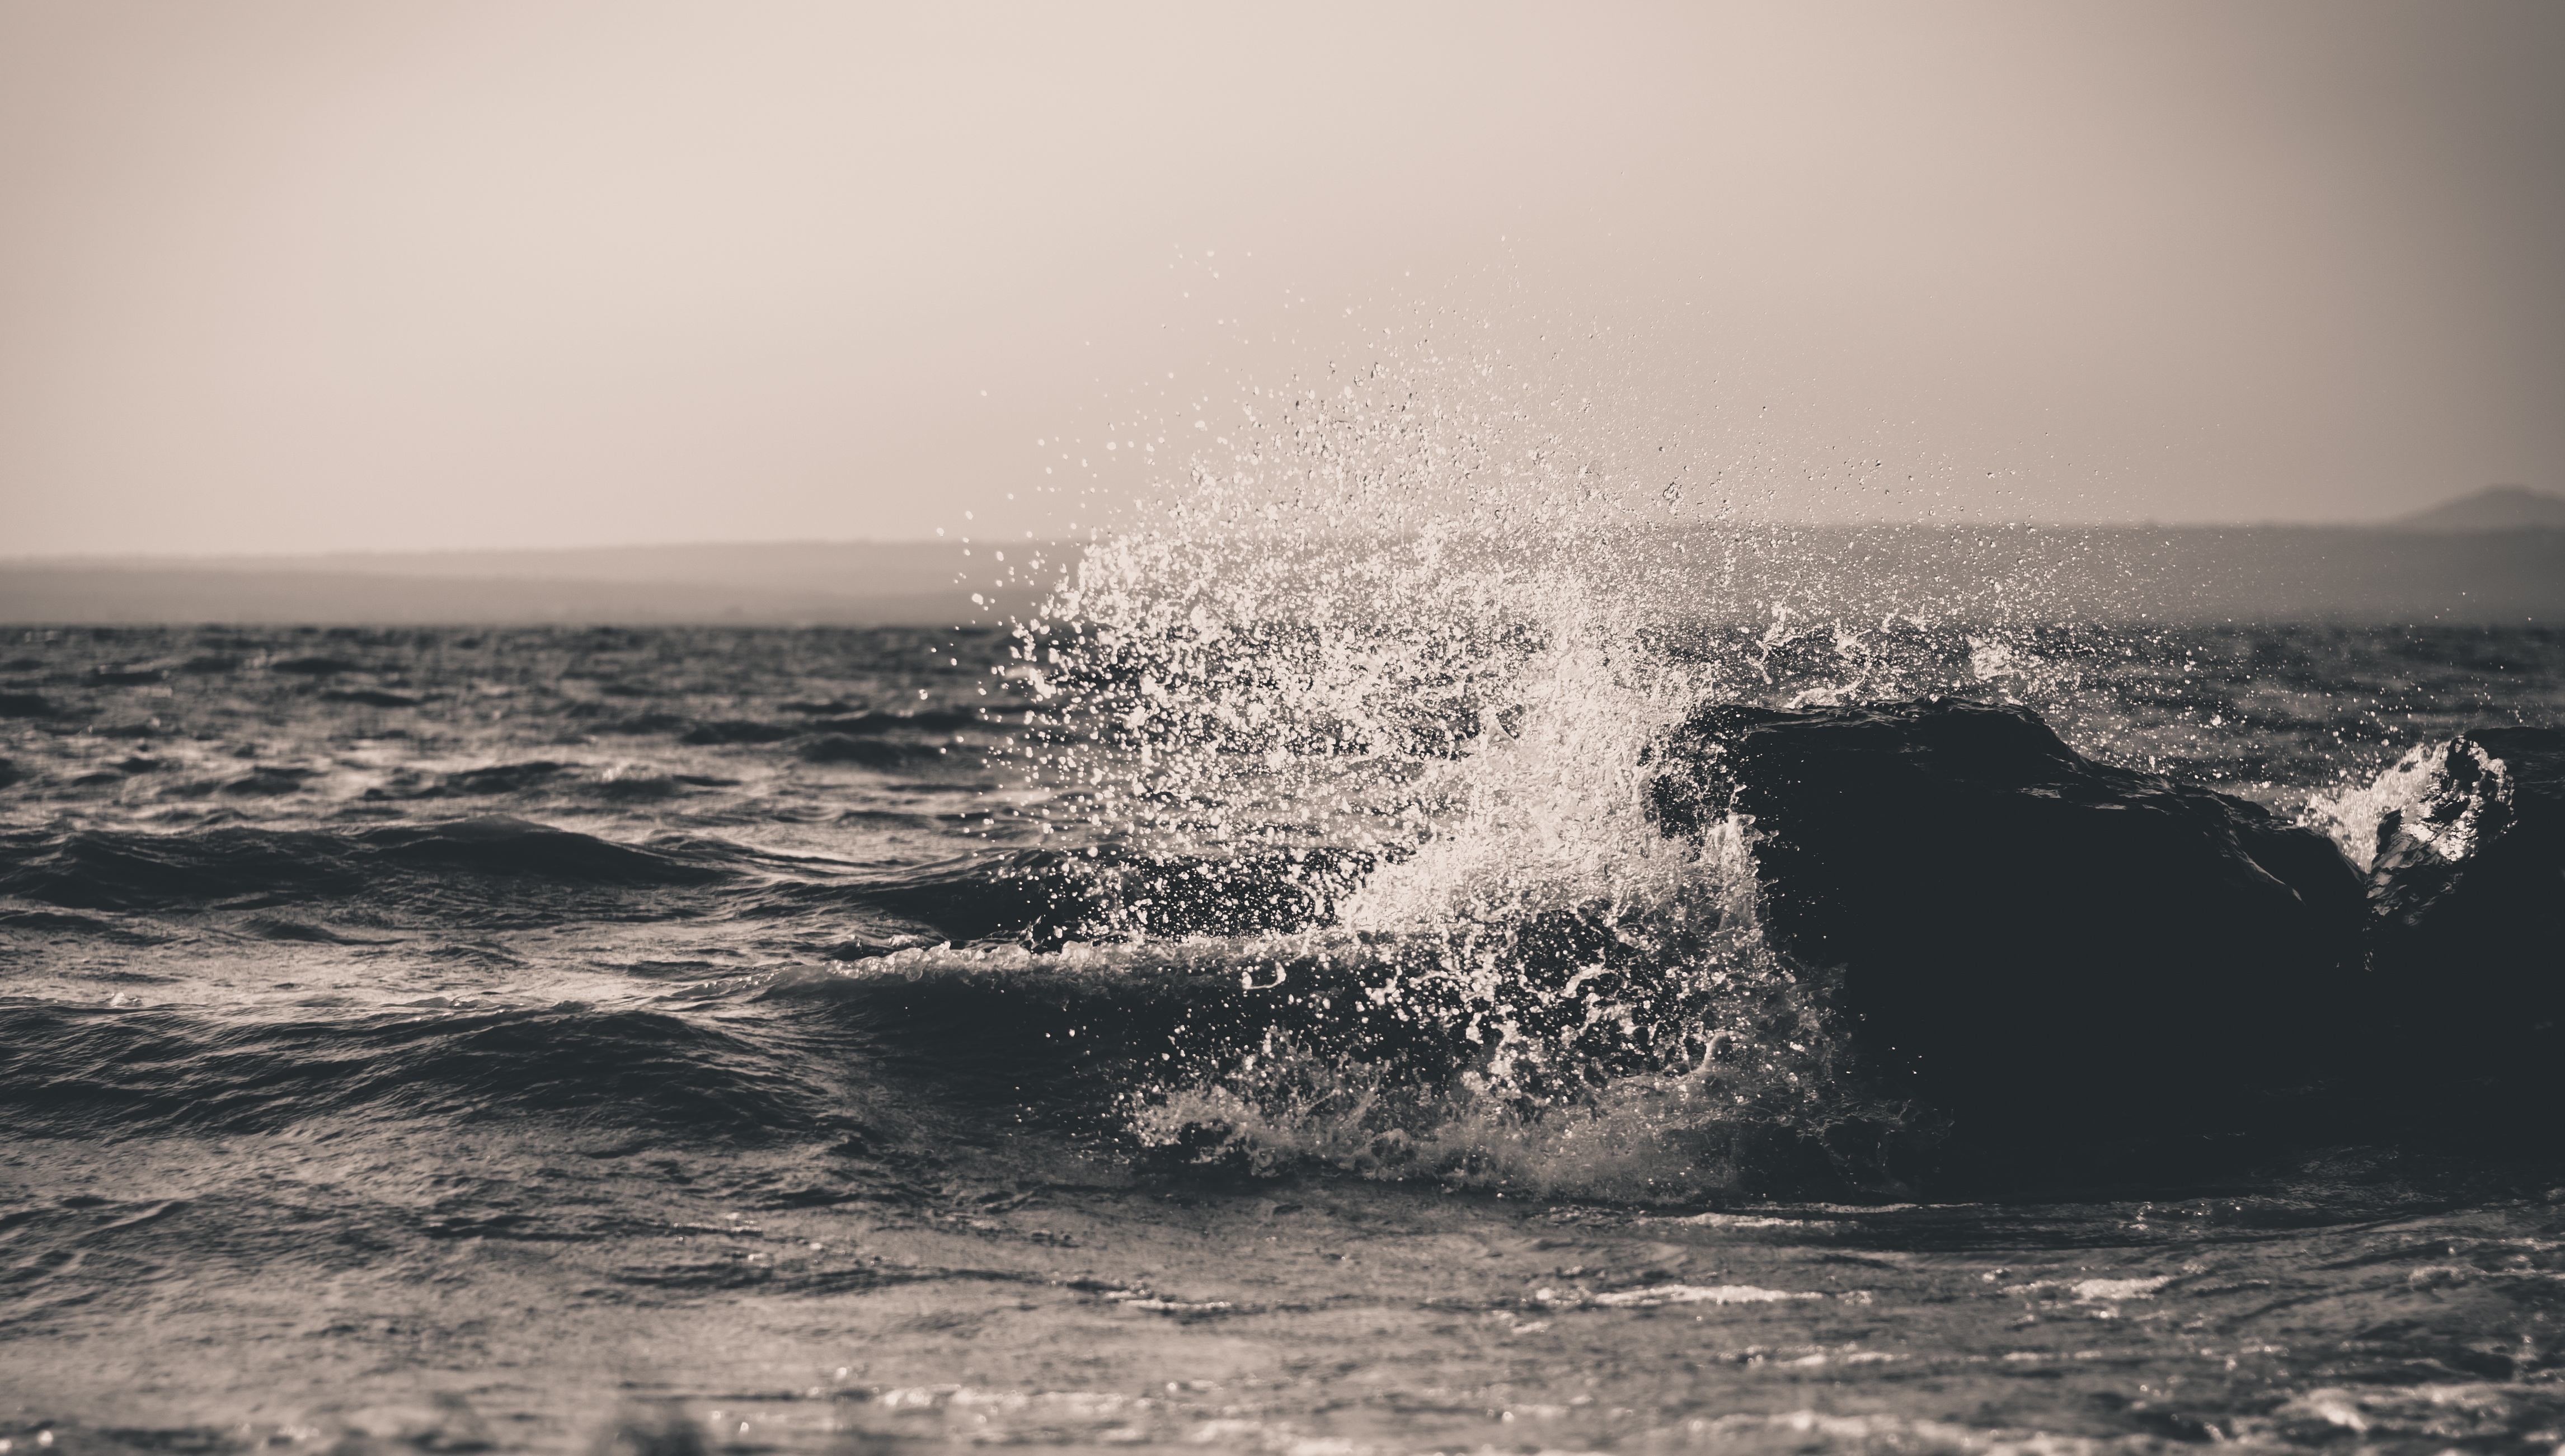
beach, sea, coast, water, sand, ocean, horizon, cloud, black and white, sunlight, morning, shore, wave, wind, seaside, splash, monochrome, body of water, monochrome photography, waves breaking, atmospheric phenomenon, wind wave, wave crashing